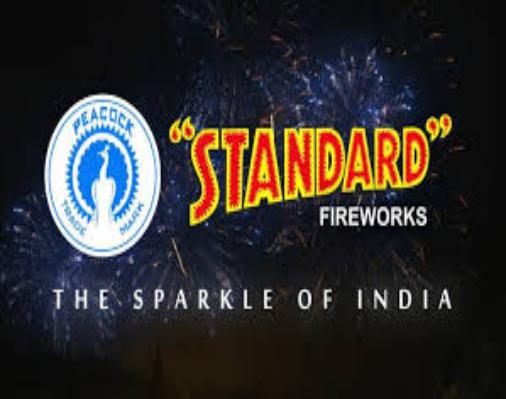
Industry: Leisure